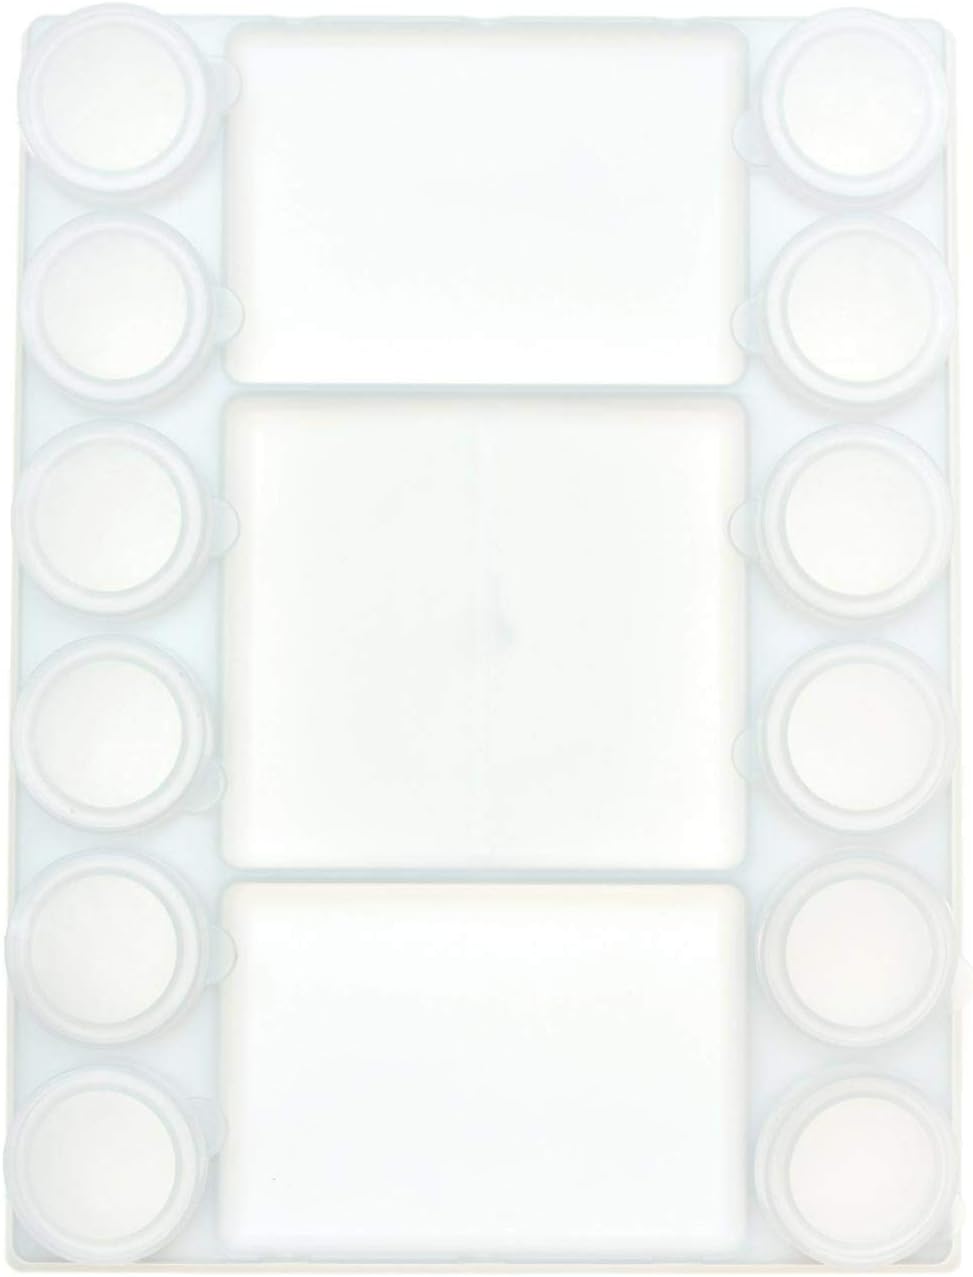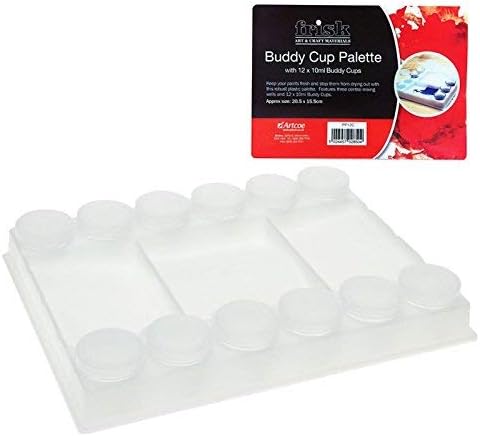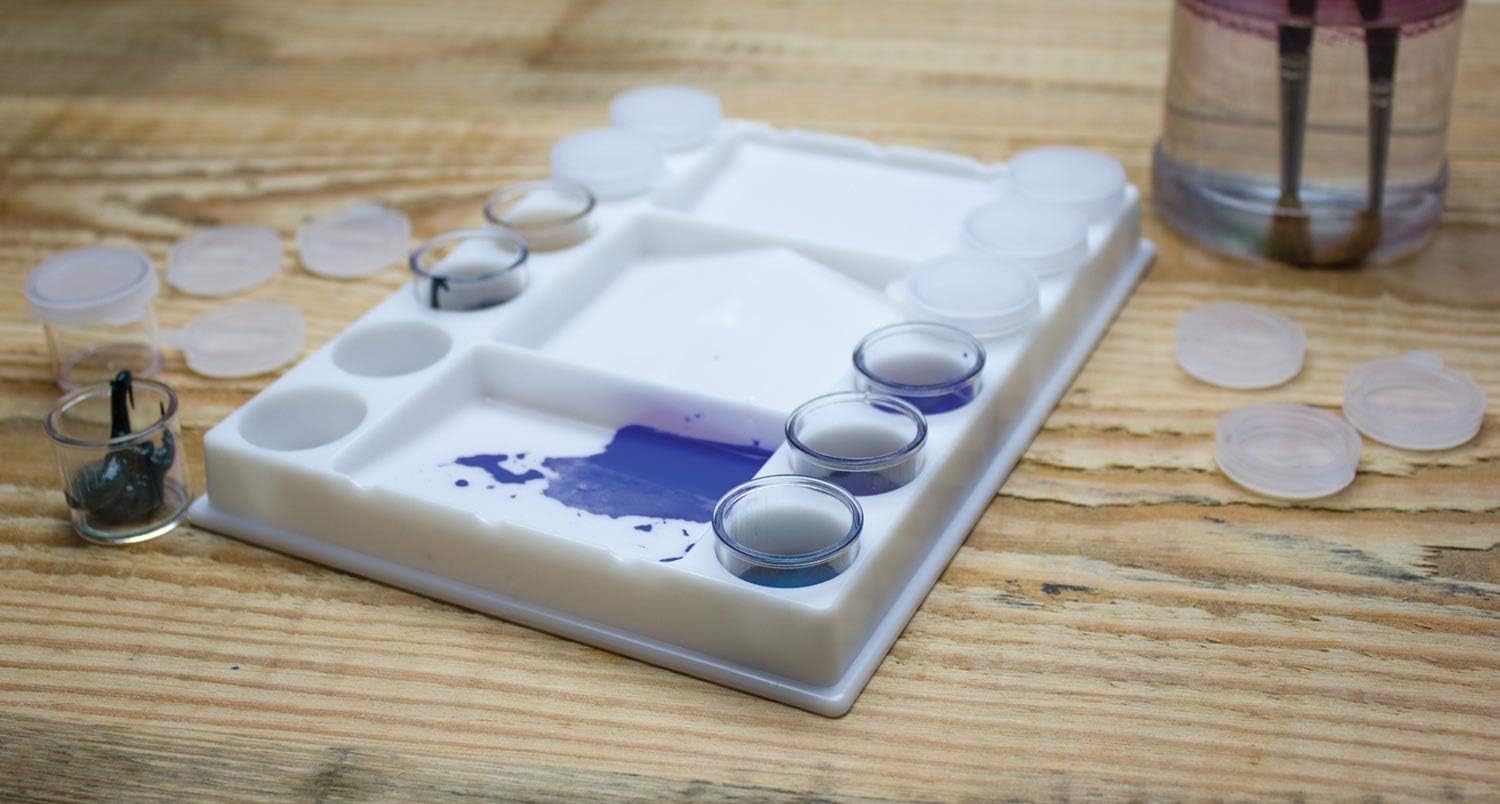
Frisk Palette, 20.5 x 15.5 x 2cm, Nylon/a
Category: Arts, Crafts & Sewing
Never waste any paint again! Perfect for storing unused paint these Buddy Cup palettes are great for painting on the go and suitable for all painting mediums. Each palette measures 20.5 x 15.5 x 2cm and comes with 12 cups complete with removable lids. Made from durable easy clean plastic They're a must have for all artists'.
Features: Never waste any paint again! | Suitable for all painting mediums | Comes with 12 cups complete with removable lids